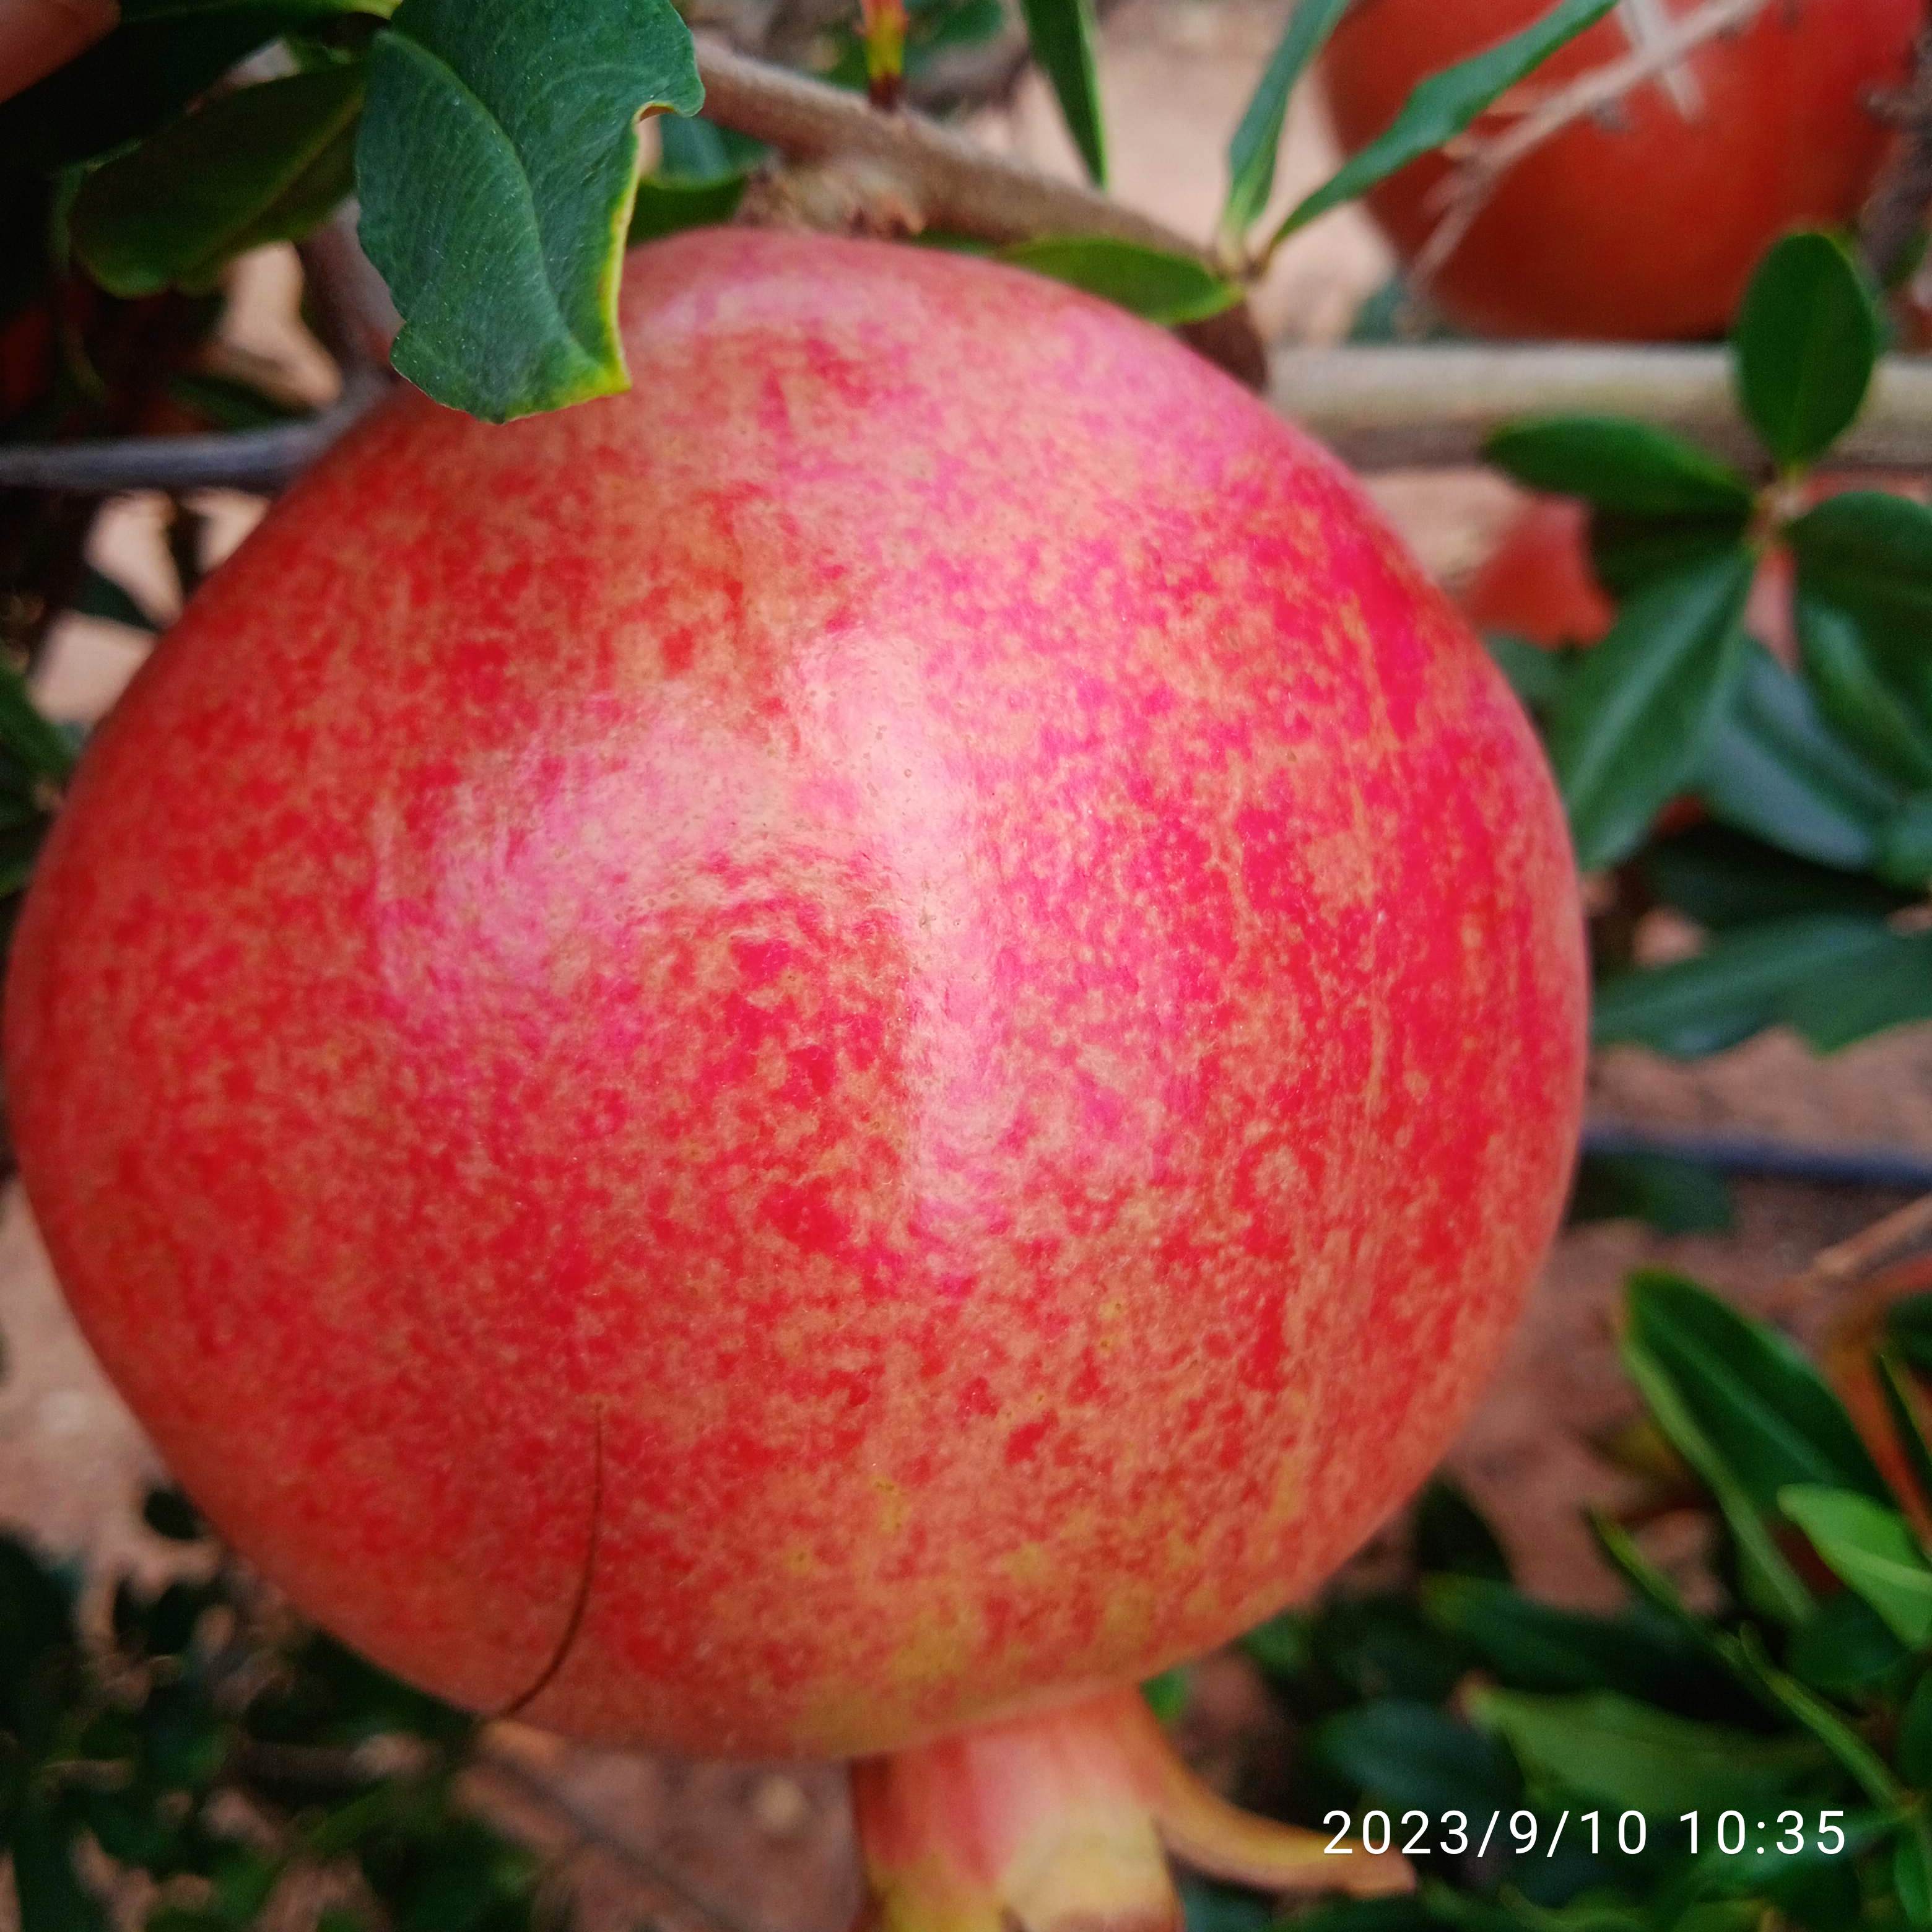
Label: Healthy